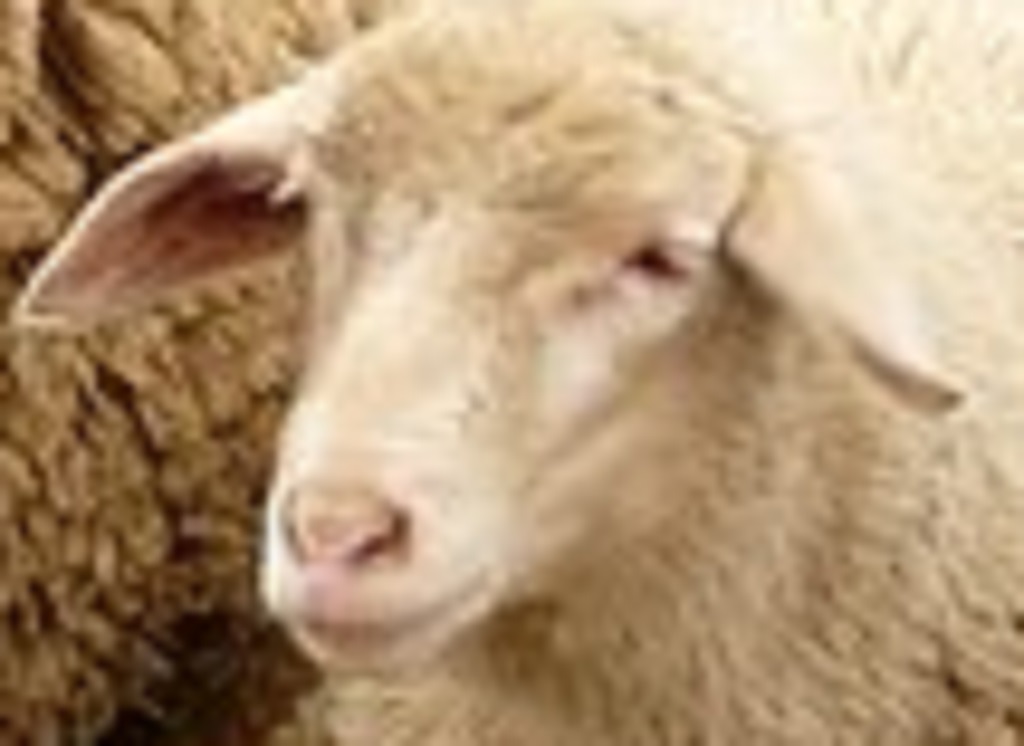
Label: no pain